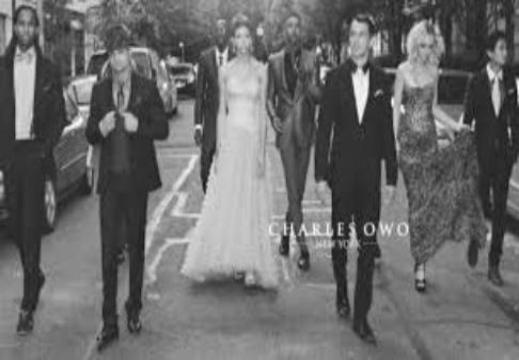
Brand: charles owo
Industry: Clothes